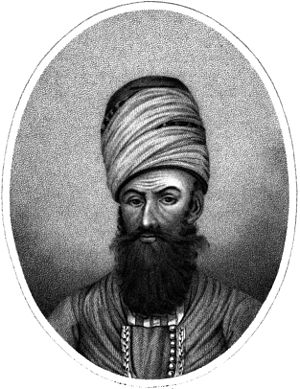
Persere
Karim Khan
"Persere eller persiske folk er den del af det iranske folk, som taler moderne persisk og andre, nært beslægtede, iranske dialekter og sprog. De persisktalende folks oprindelse kan spores til de gamle iranske folk, som var en del af den indo-iranske sproggruppe, der selv var en del af den større, indoeuropæiske sproggruppe. Den synonyme brug af iransk og persisk er foregået i århundreder. Disse betegnelser har været anvendt både synonymt og komplementært siden oldtiden, dvs. om flere gamle iranske folk såsom perserne, mederne, baktrierne, partherne og avestafolkene, der betragtede sig som en del af den større, iranske gruppe. Over for dette står den moderne sprogforskning, der bruger ""iransk"" som det bredere begreb, der omfatter både persisk og de beslægtede iranske sprog og etniske grupper.